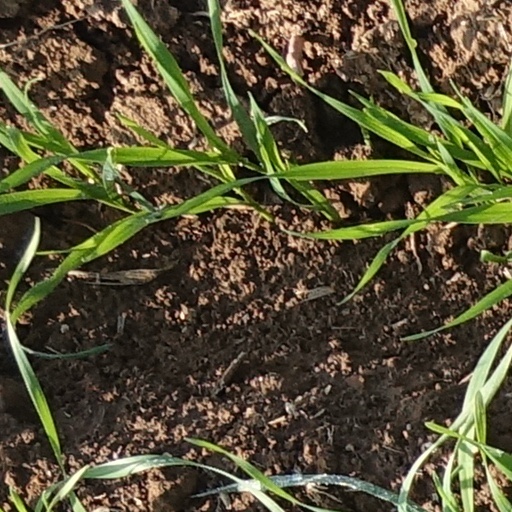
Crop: wheat